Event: Nepal Earthquake
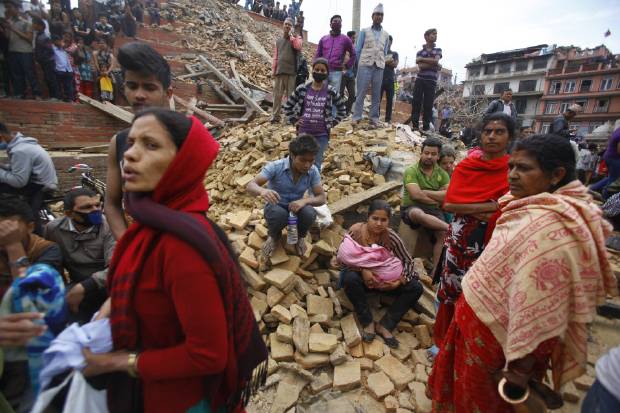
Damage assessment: damage